Christopher Wilson (bishop)

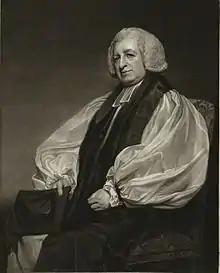

Christopher Wilson (c.1714 – 18 April 1792) was an English churchman who served as Bishop of Bristol.